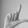
ASL letter: L